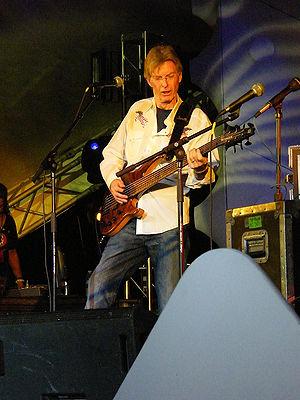
Phil Lesh est un bassiste, membre fondateur du groupe de Rock Grateful Dead. Il a joué dans ce groupe tout au long de ses trente ans d'existence.